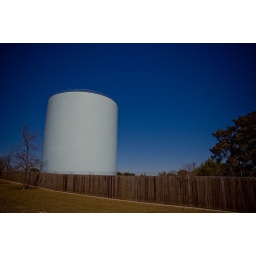
Incongruous water tower in Bull Creek Preserve.